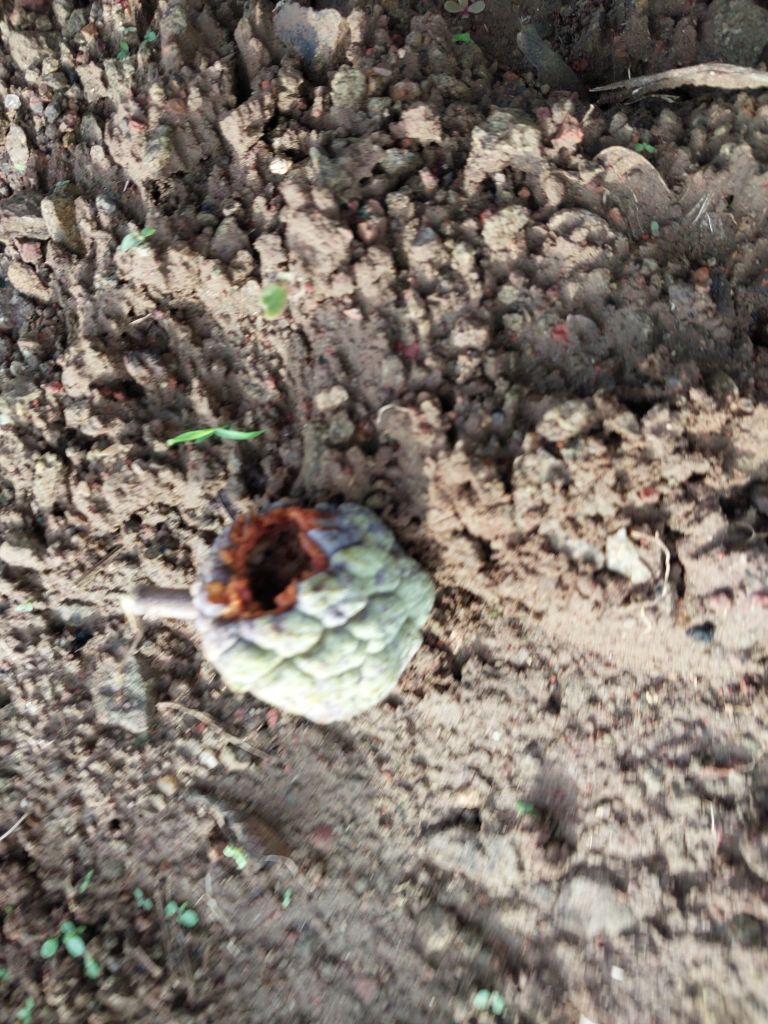
Disease label: Blank Canker